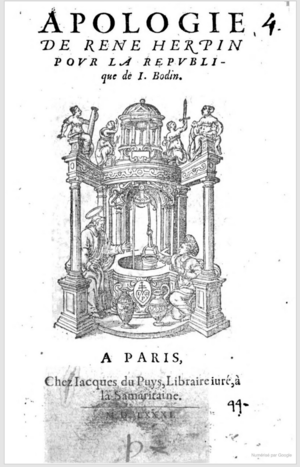
Apologie de René Herpin pour la République de Jean Bodin 1581
Jean Bodin, né en 1529 ou 1530 à Angers et mort en 1596 à Laon, est un jurisconsulte, économiste, philosophe et théoricien politique français, qui influença l’histoire intellectuelle de l’Europe par ses théories économiques et ses principes de « bon gouvernement » exposés dans des ouvrages souvent réédités. La diffusion du plus célèbre d'entre eux, Les Six Livres de la République, n'a été égalée que par De l'esprit des lois de Montesquieu. En économie politique, il perçoit les dangers de l'inflation et élabore la théorie quantitative de la monnaie à l'occasion d'une controverse avec Monsieur de Malestroit. Enfin, il établit une méthode comparative en droit et en histoire qui fécondera les travaux de Grotius et Pufendorf.